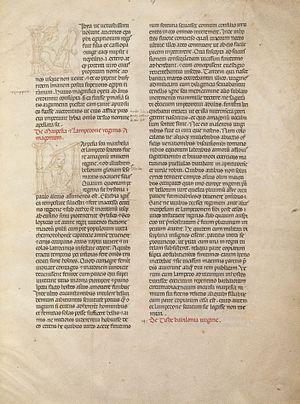
De mulieribus claris est une collection de biographies de femmes historiques et mythologiques écrites par l'auteur florentin Boccace, publiée en 1374. Cette collection se distingue par le fait qu'elle est la première dans la littérature occidentale comprenant exclusivement des biographies de femmes. Boccace la rédige dans sa vieillesse entre 1361 et 1362, retiré à Certaldo loin de l'agitation mondaine, et la présente dans sa préface comme la contrepartie du De viris illustribus, recueil de biographies de grands hommes que compose Pétrarque.